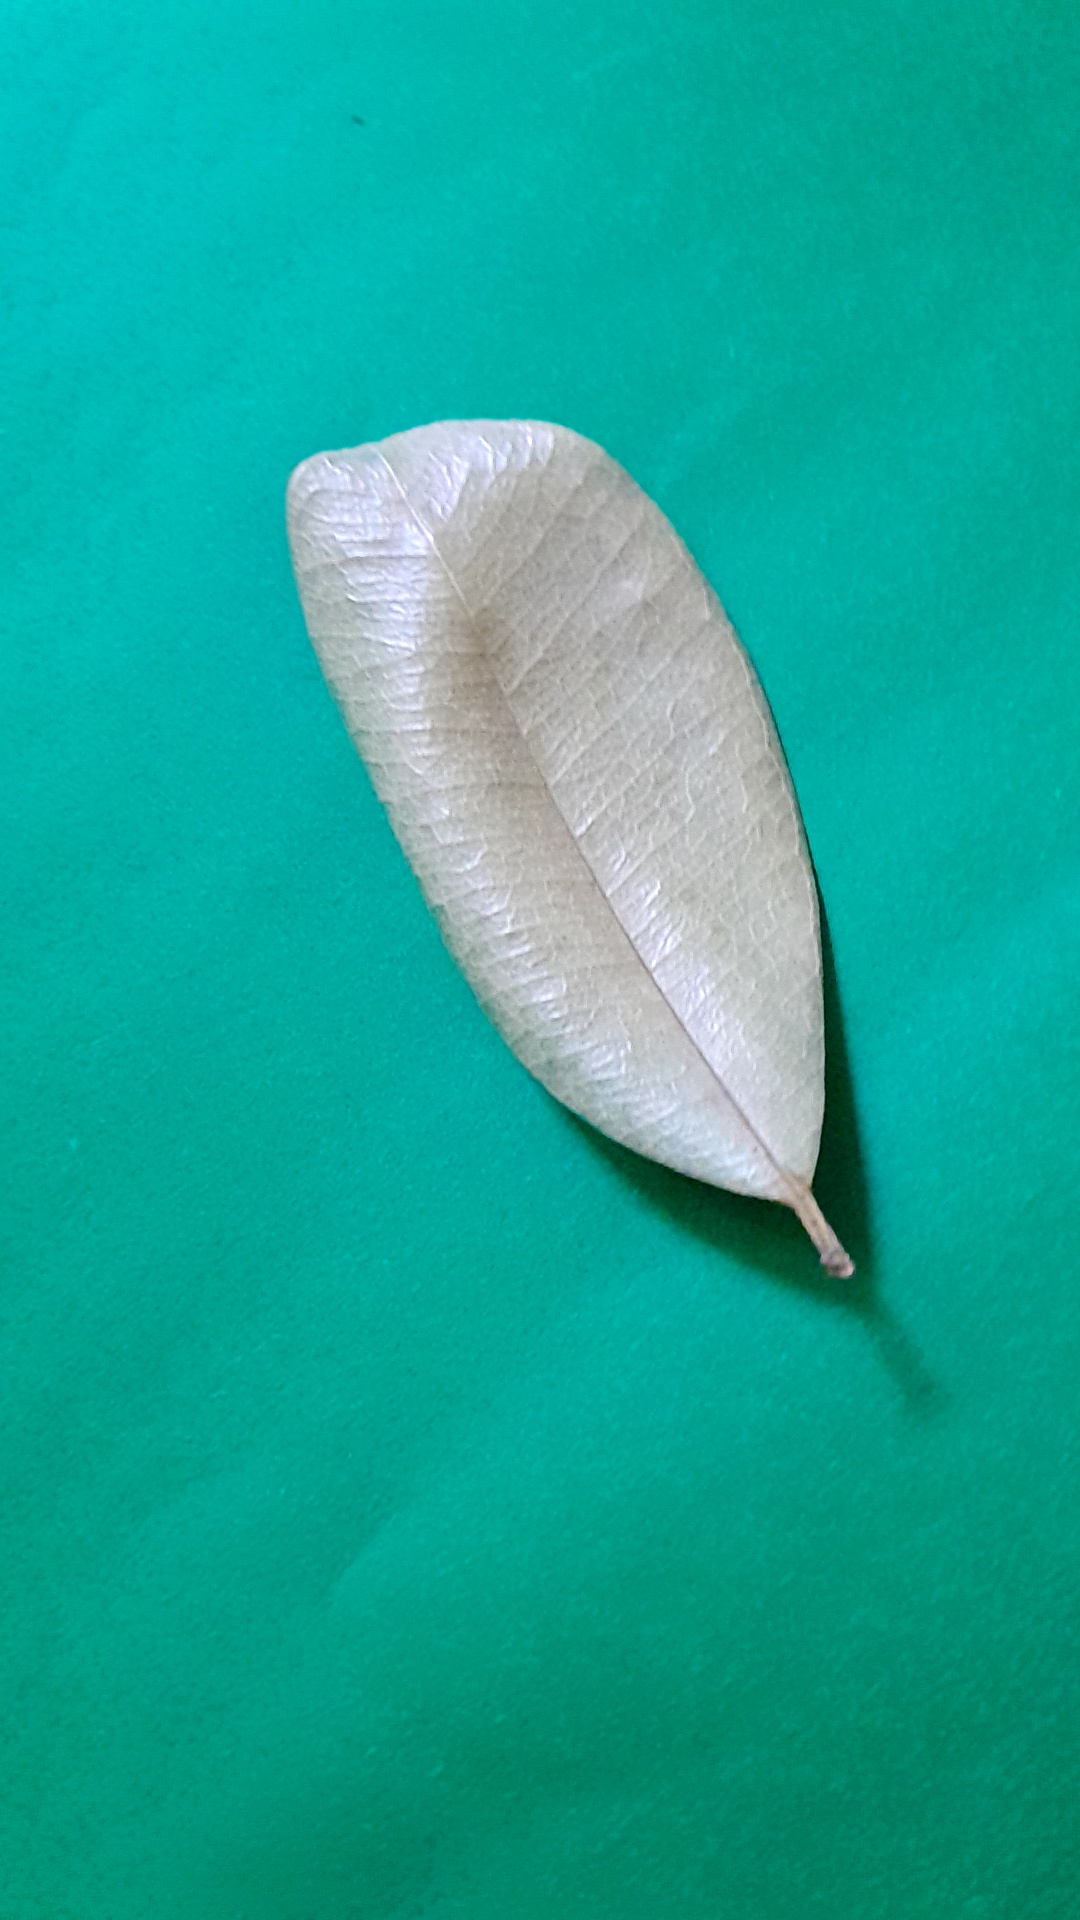
Label: Dry Leaf